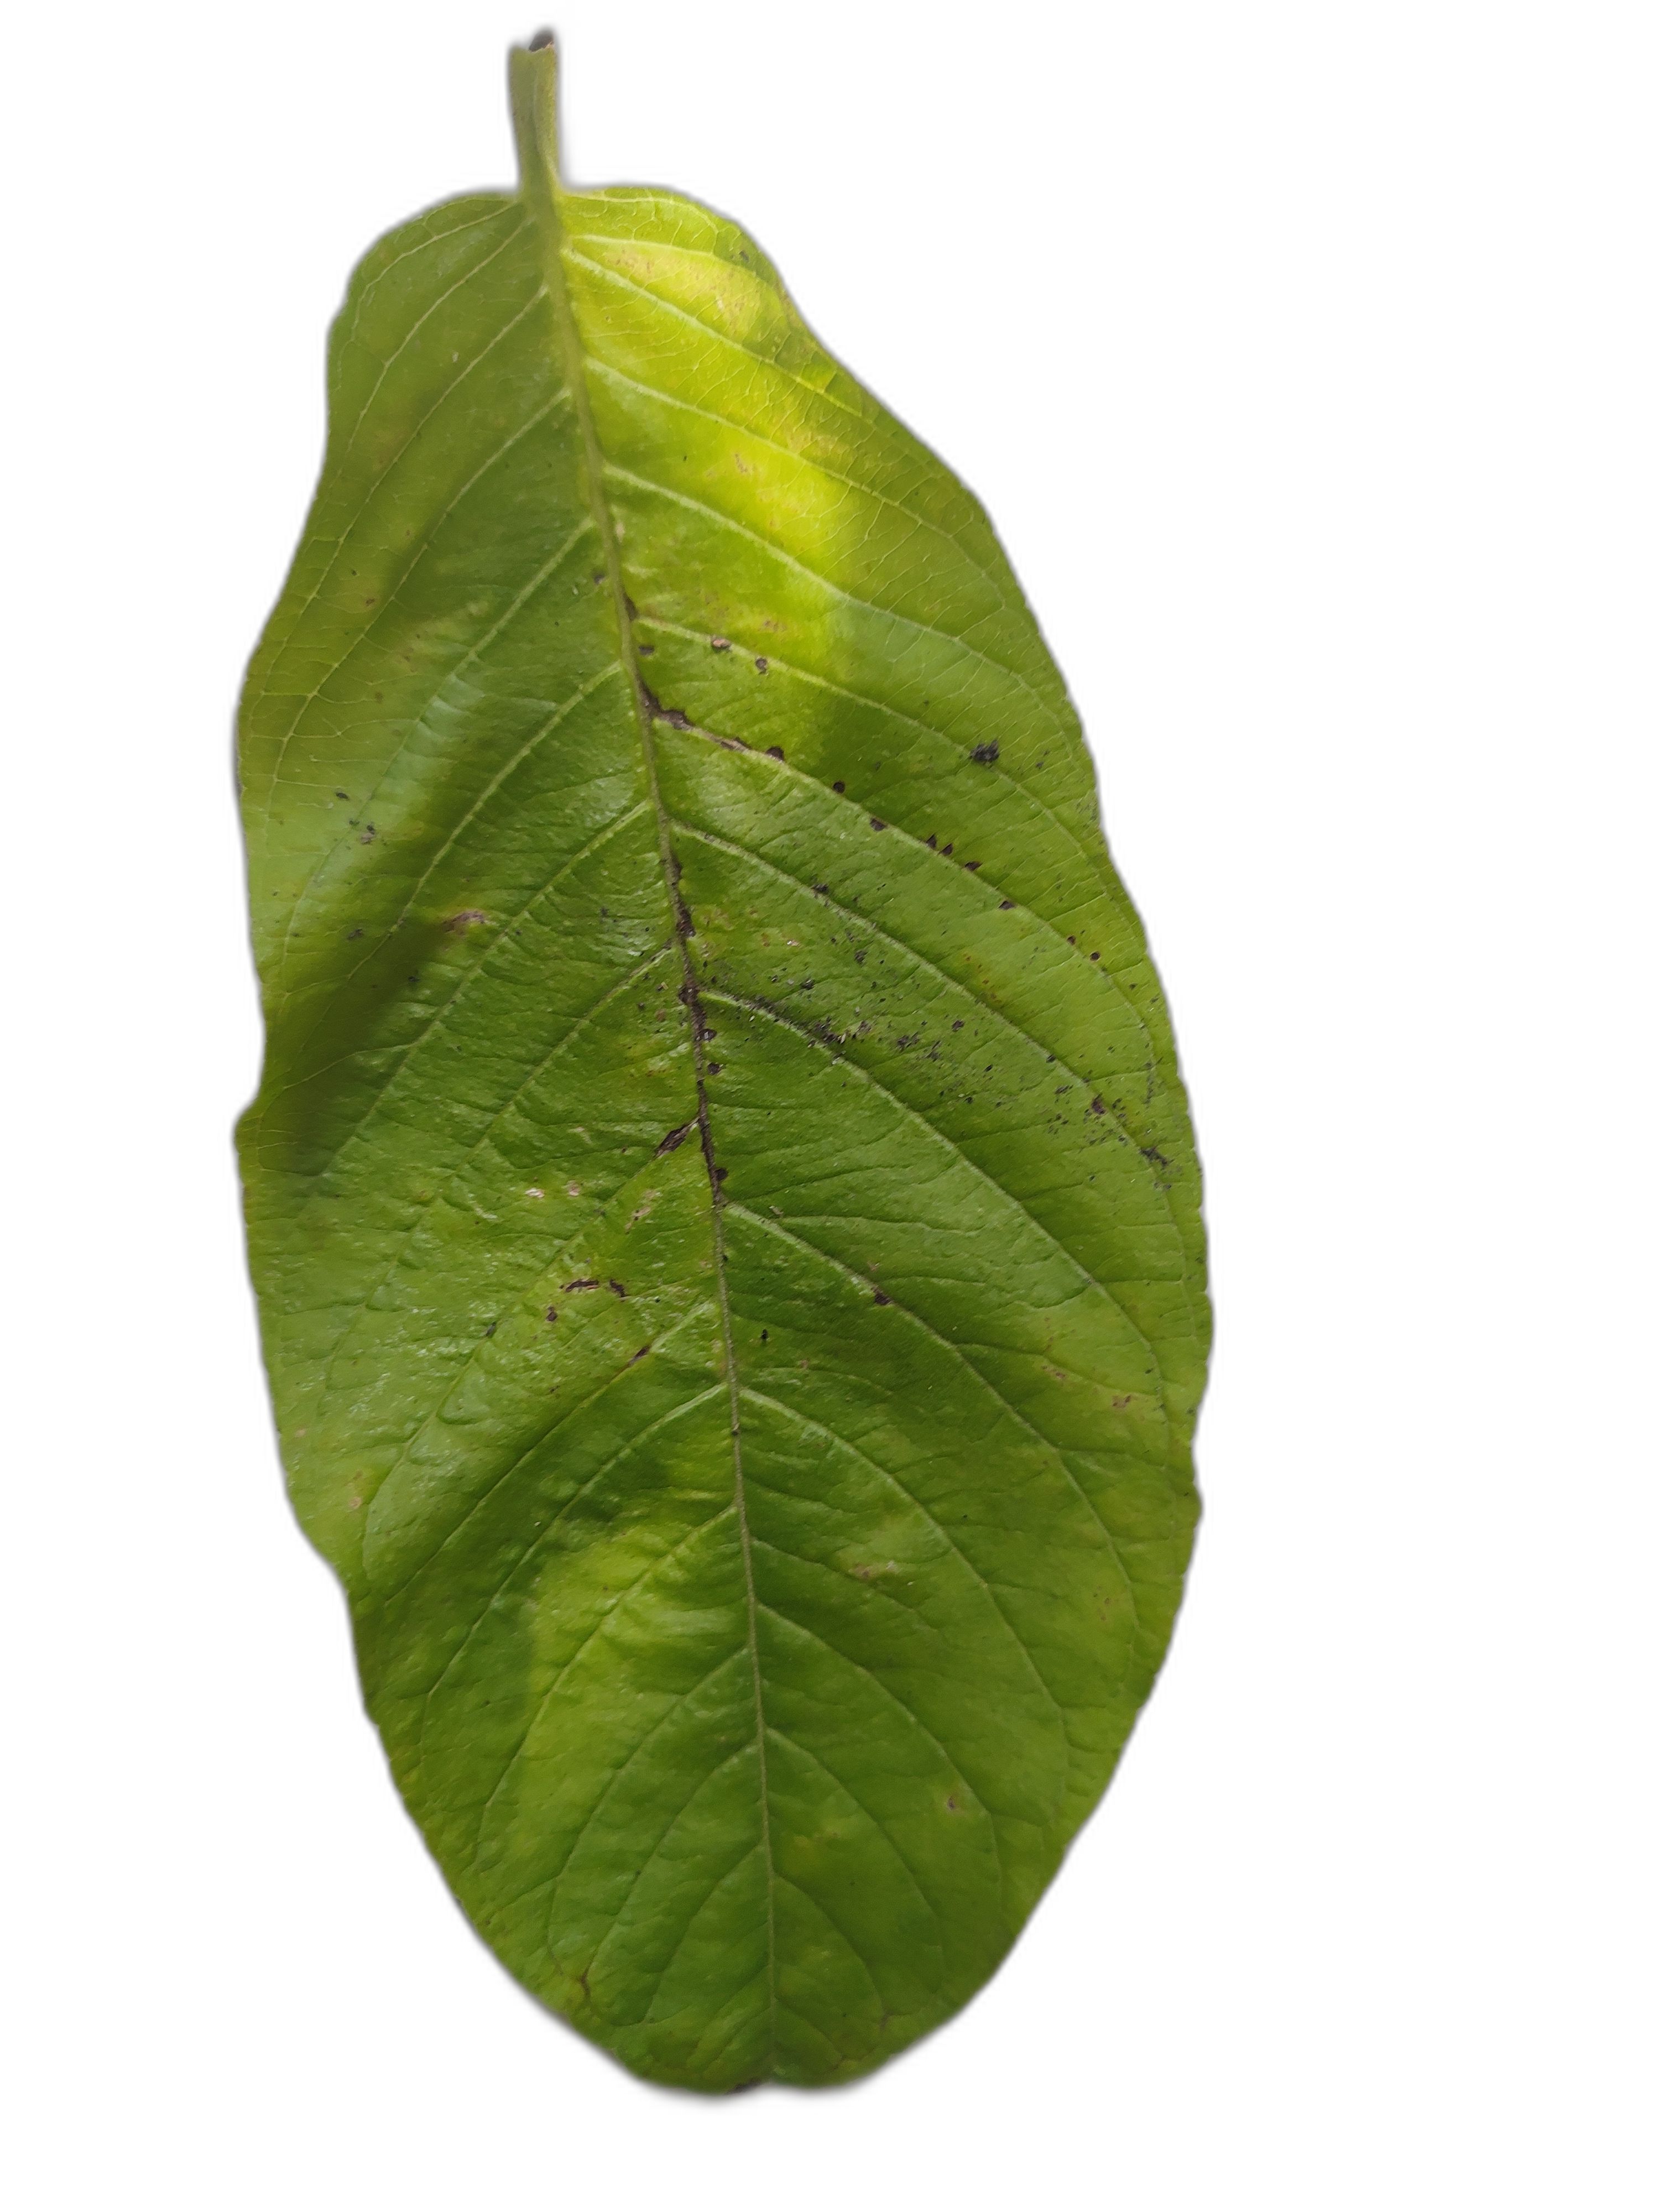
Plant part: leaf
Disease: Canker